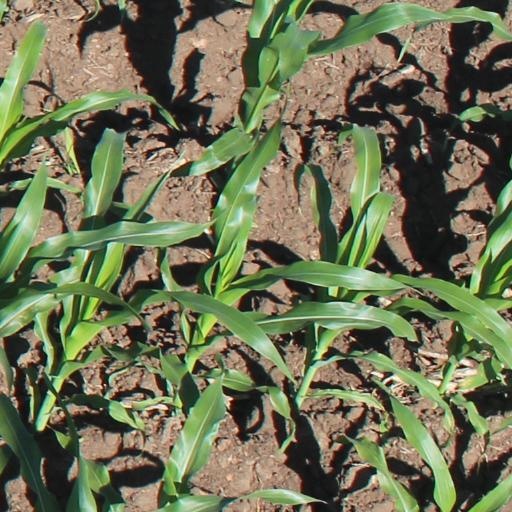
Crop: maize; corn